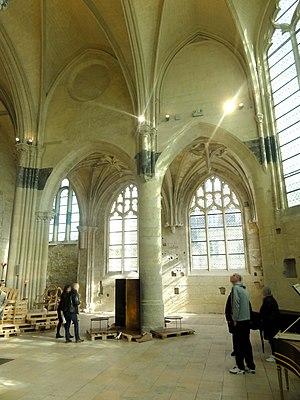
Intérieur de l'église - voir titre.
L'église Saint-Pierre est une ancienne église catholique située à Senlis, en France. Elle a été désaffectée à la Révolution et connut de différentes affectations, notamment celle de marché couvert. Salle polyvalente municipale depuis 1979, elle a été fermée au public en 2009 en raison de son mauvais état, puis rouverte en mai 2017 après huit années de travaux.